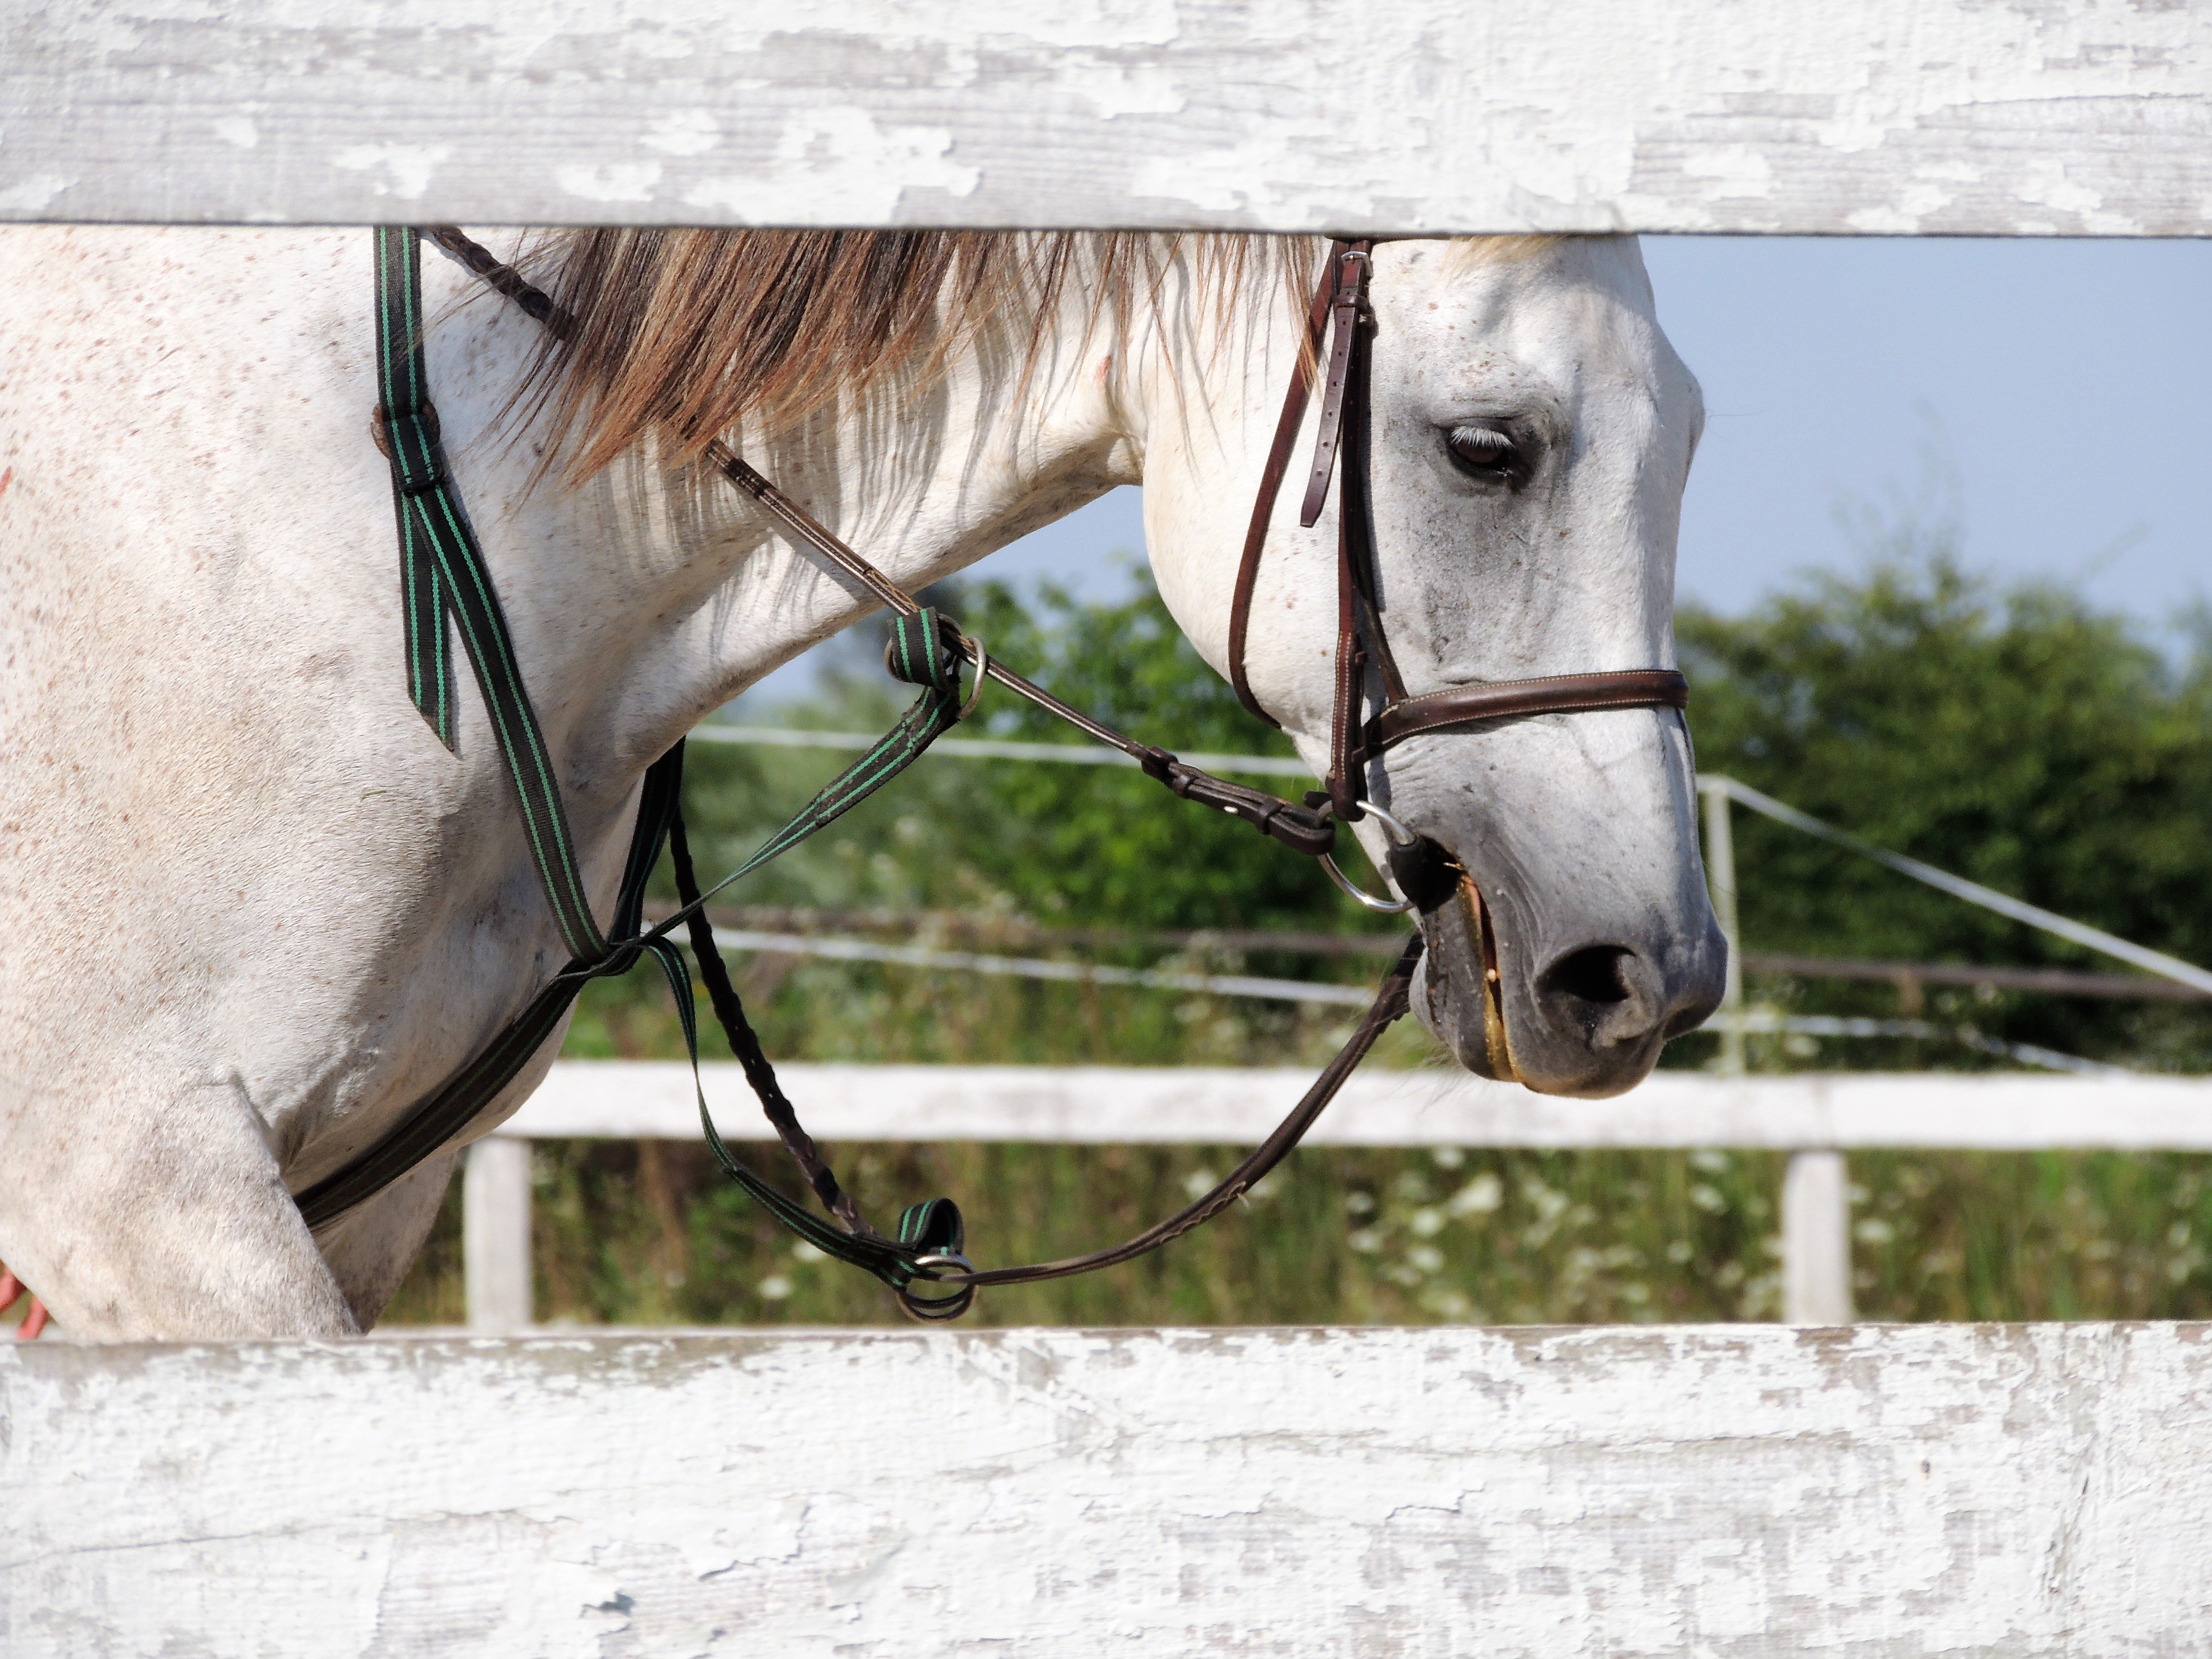
nature, winter, white, animal, horse, mammal, stallion, mane, bridle, mare, white horse, the horse, horse like mammal, mustang horse